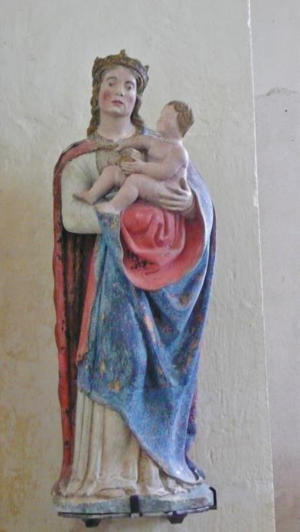
Vierge à l'Enfant dans l'église d'Attignéville (Vosges). Pierre peinte. 16e siècle.Inscrite au répertoire des MH
Attignéville est une commune française située en Lorraine, dans le département des Vosges, en région Grand Est.